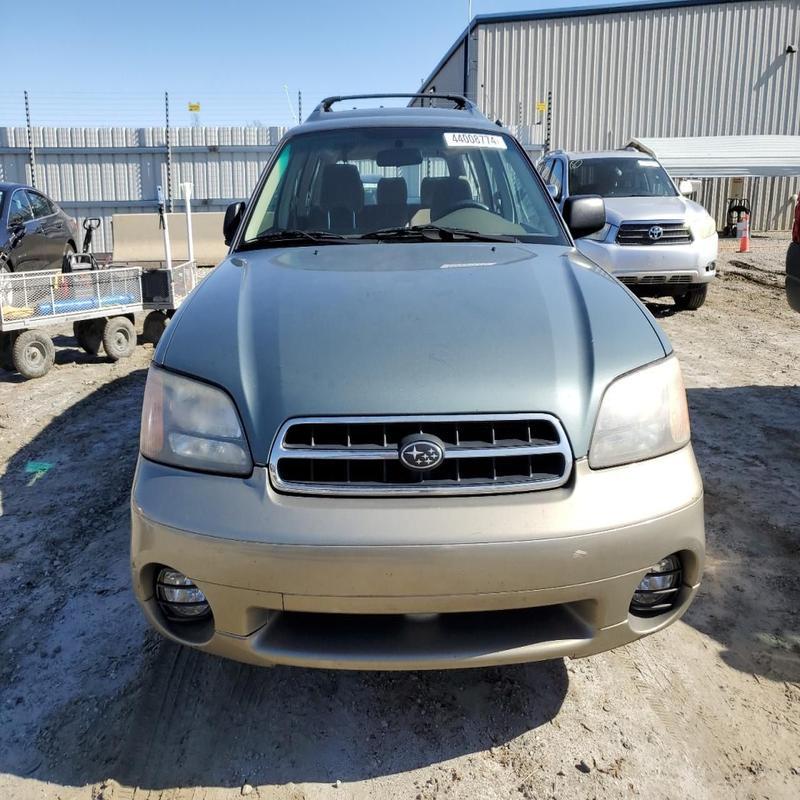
Aucun dommage détecté.
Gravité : aucun